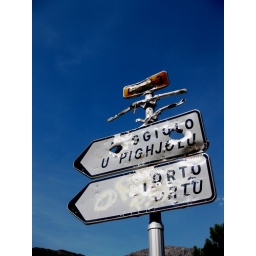
Like wild boar, road signs are fair game in Corsica